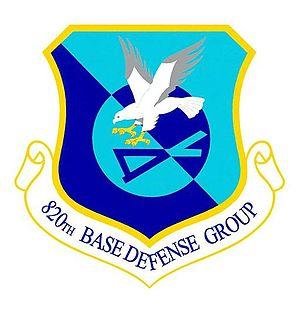
Voici une liste des installations de la United States Air Force.